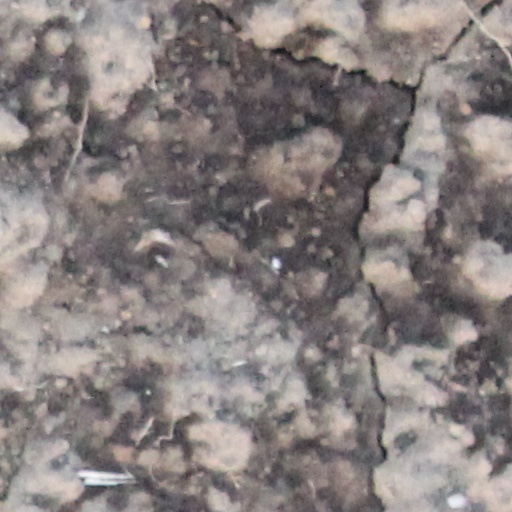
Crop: wheat